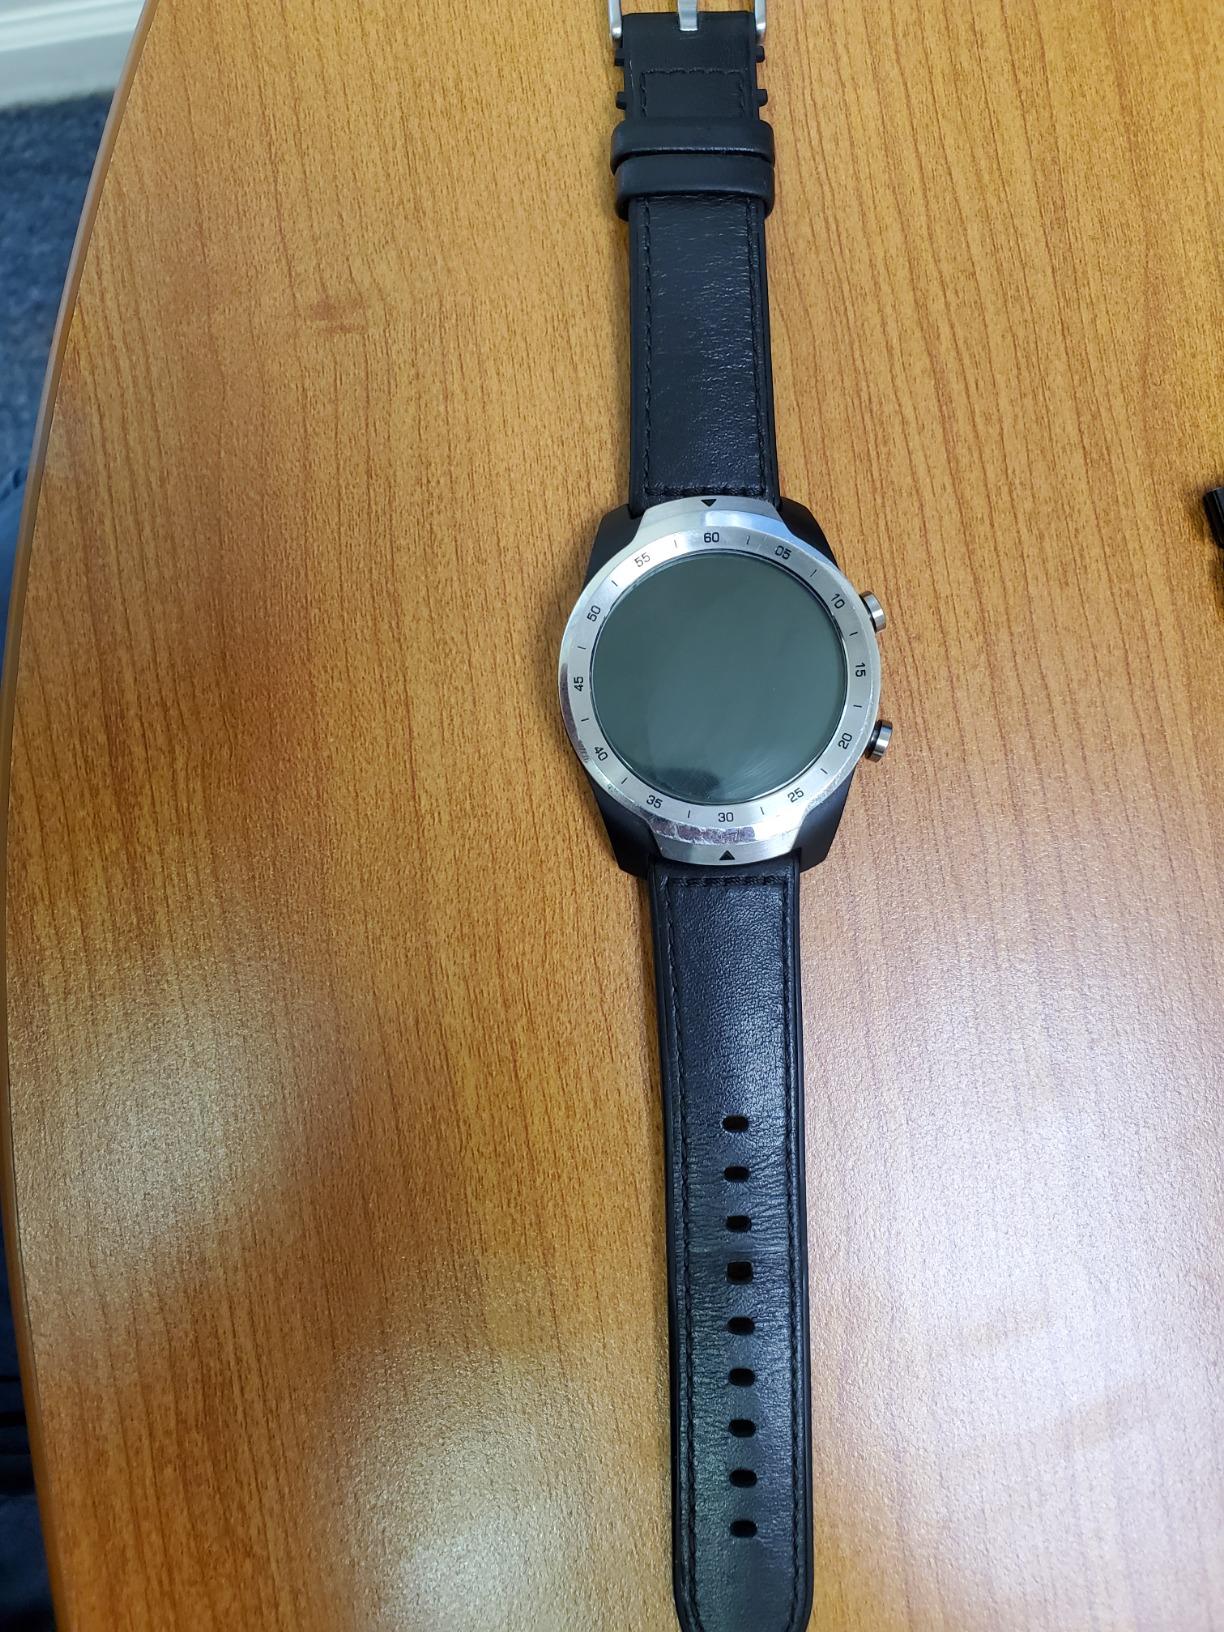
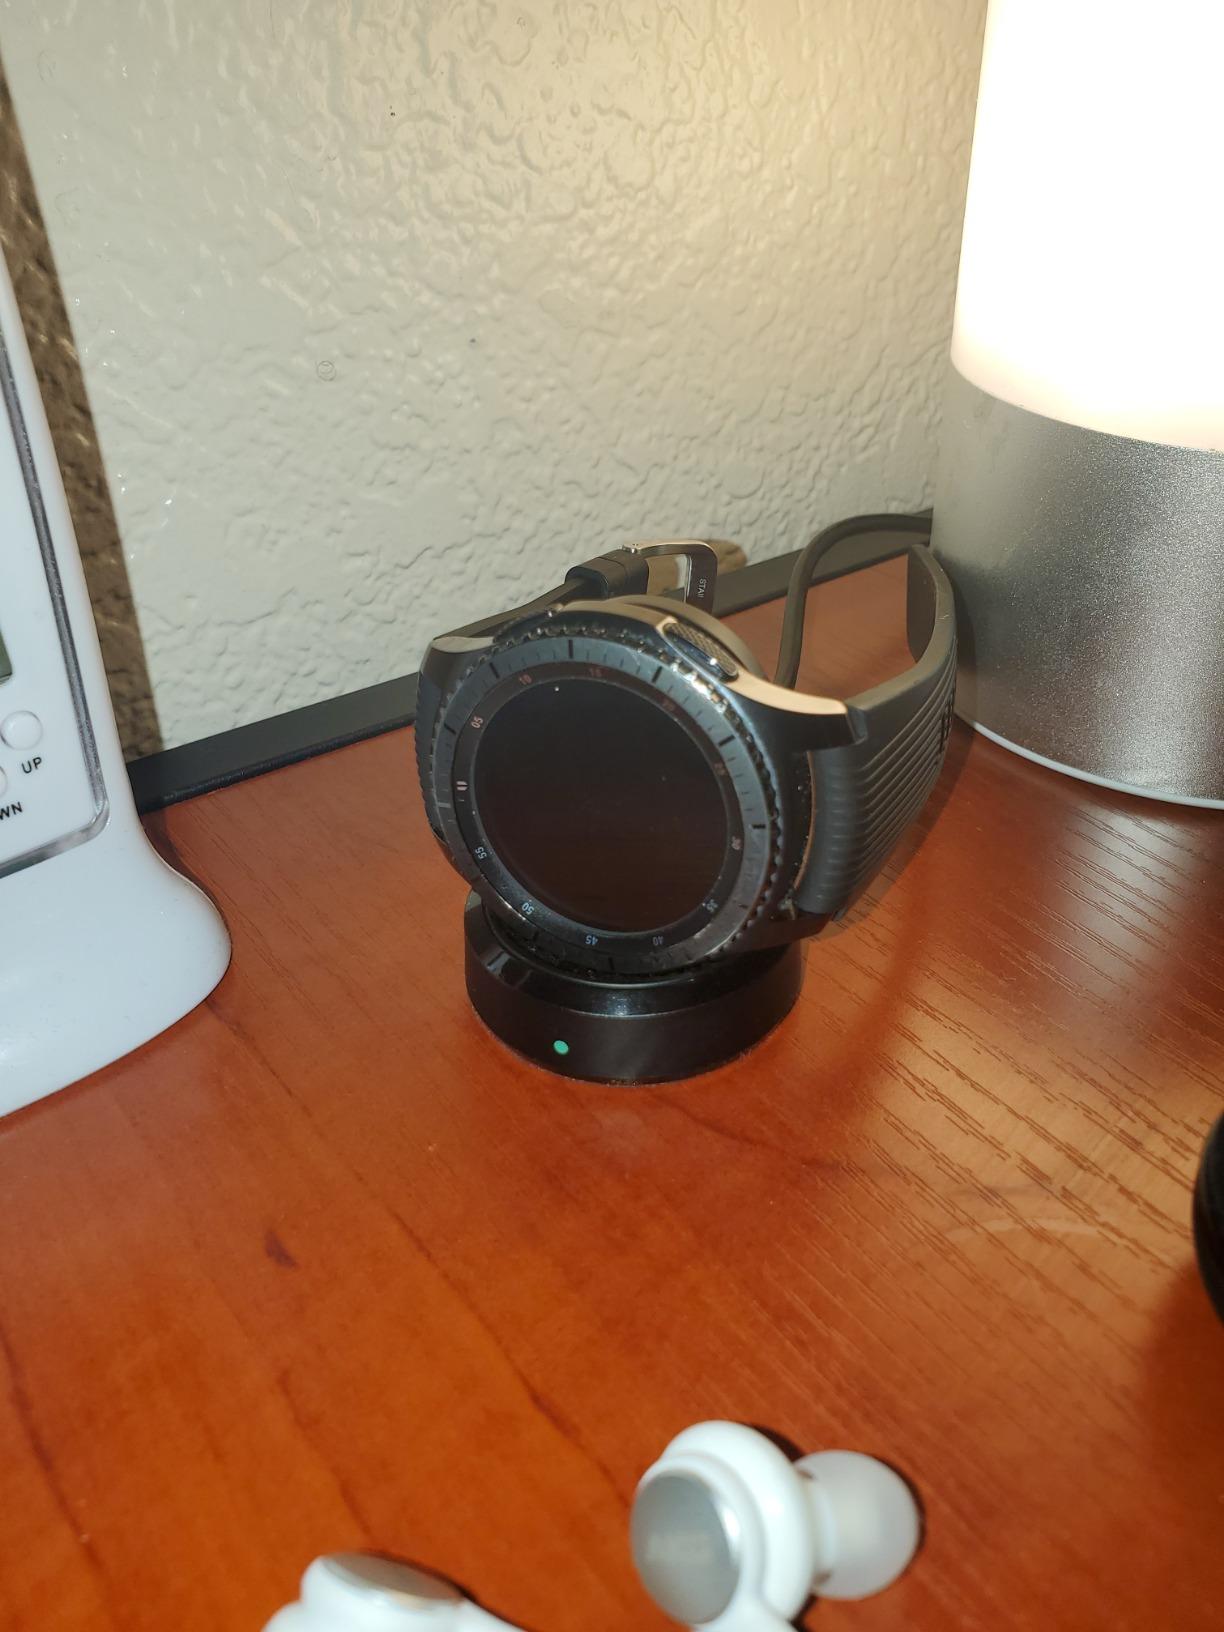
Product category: smartwatch
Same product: no